Clark County, Wisconsin

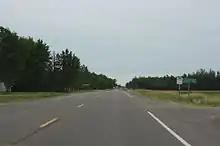
Clark County sign

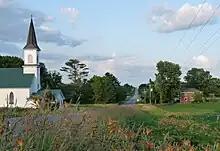
Globe is a remnant of a rural farming community, with the church remaining.

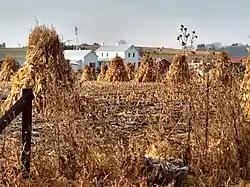
Along with modern farmers, the county is home to many Amish, who continue to farm using traditional methods.

Clark County has leaned Republican for much of its history, but it has voted for Democrats 6 times since 1950. The last Democrat to win the county was Barack Obama in 2008, and since then it has trended strongly Republican in every election. In 2020 and 2024, Donald Trump won the highest share of the vote for a Republican since Dwight Eisenhower's 1952 landslide.